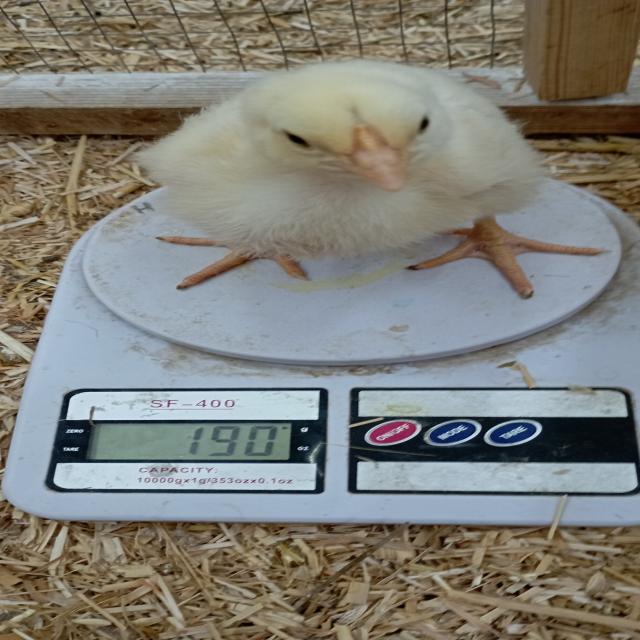
Weight: 190 g